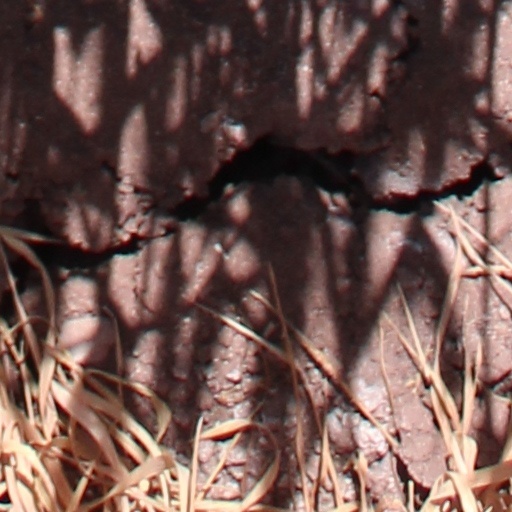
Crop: wheat